Brooklyn Dodgers 1, Boston Braves 1 (26 innings)

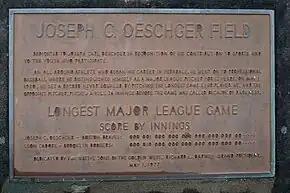
Plaque honoring Oeschger, Ferndale, California

The game set many records, which still stand as of 2025. The May 1, 1920, game remains MLB's longest in terms of innings. Twice, MLB games have gone 25 innings, in 1974 and 1984. In the 1974 game, the St. Louis Cardinals used seven pitchers in a 4–3 victory over the New York Mets, who used six. Claude Osteen went the longest, pitching 9 innings. On May 8, 1984, the Chicago White Sox used eight pitchers to defeat the Milwaukee Brewers (who used six), 7–6; Chuck Porter went the longest, pitching 7 innings. Philip J. Lowry, in his 2010 study of extra inning games, predicted a 50 percent chance that the record of 26 innings played by two teams in one MLB game would be broken in the next 60 years. In 2020, however, MLB instituted a rule that teams start each extra inning with an automatic runner at second base, something that has greatly reduced the number of long extra inning games.